Tour Grimaldi

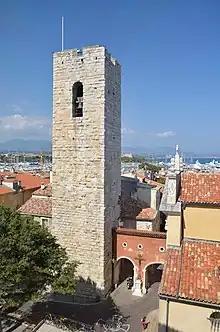
The Grimaldi Tower in Antibes

The Grimaldi tower is one of two towers that stand next to the Saint-Esprit chapel and the old cathedral in Antibes, in the Alpes-Maritimes department of Provence-Alpes-Côte d'Azur, France.